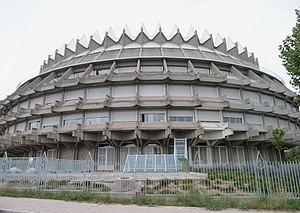
L'Institut du patrimoine culturel de l'Espagne est l'agence gouvernementale dédiée à la conservation et la restauration du patrimoine culturel espagnol tel que défini notamment par la loi 16/1985 du 25 juin 1985. L'institut dépend du ministère de l'Éducation, de la Culture et des Sports. Son personnel est composé de spécialistes de diverses disciplines : architectes, archéologues, ethnologues, restaurateurs, physiciens, géologues, chimistes, biologistes, documentalistes, informaticiens, photographes, bibliothécaires, archivistes et conservateurs, entre autres.